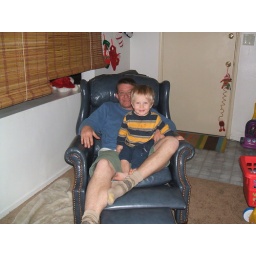
the boys sittin' in their new &amp;quot;manly&amp;quot; chair...sorry 'bout the red eye...didn't fix it before uploading